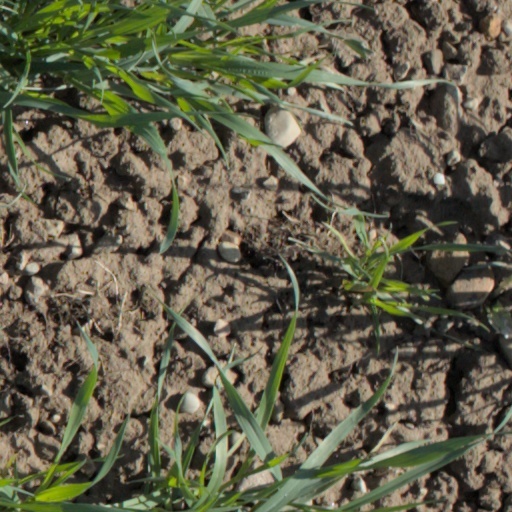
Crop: wheat